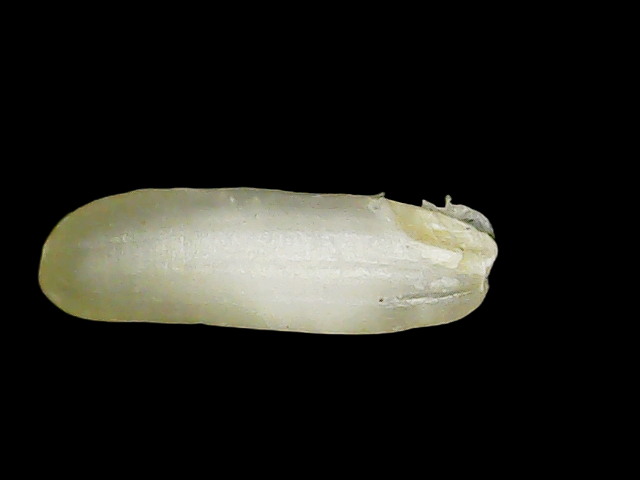
Rice variety: Binadhan21